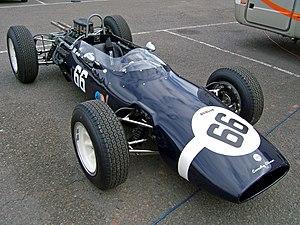
Cooper Car Company est une écurie de course automobile fondée par Charles et John Cooper. Charles a commencé à construire des monoplaces de course dans un petit garage de Surbiton dans le Surrey avant que son fils ne le rejoigne pour fonder leur officine en 1953.